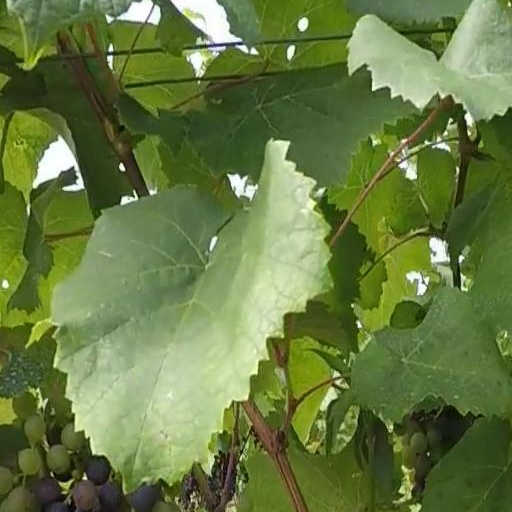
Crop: grape